Paraskevopoulos (crater)

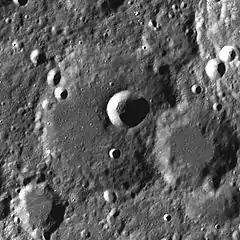
LRO image

Paraskevopoulos is an old lunar impact crater that is located on the far side of the Moon, in the higher northern latitudes. It lies just to the southwest of the younger and somewhat larger crater Carnot. To the southwest is the smaller crater Stoletov, and to the southeast lies Fowler. It is named after the astronomer John S. Paraskevopoulos.